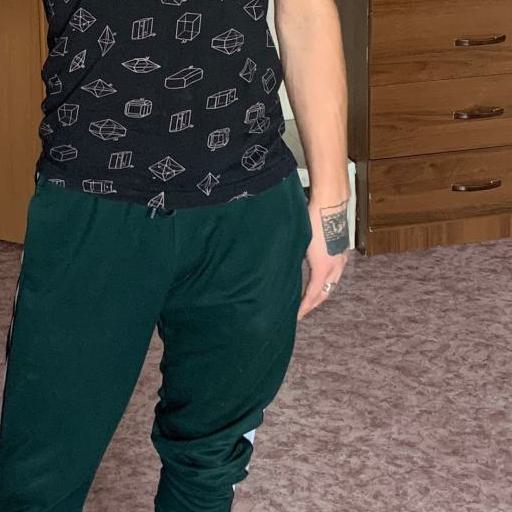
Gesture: no_gesture